Ngāti Kahu

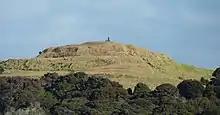
Rangikapiti Pa

McCully Matiu, kaumātua rangatira of Ngāti Kahu until his death in 2001, provided the following genealogical account of his Ngāti Kahu ancestry: